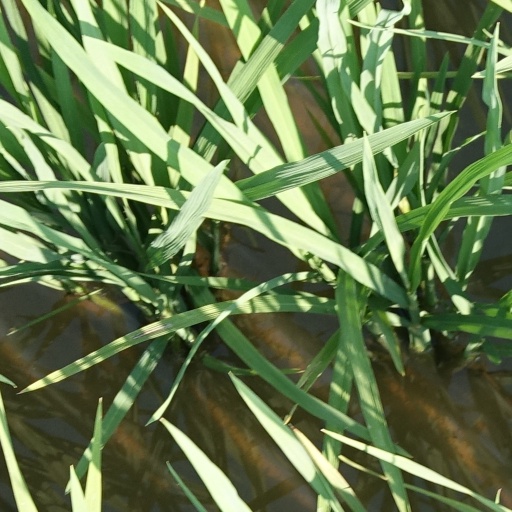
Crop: rice